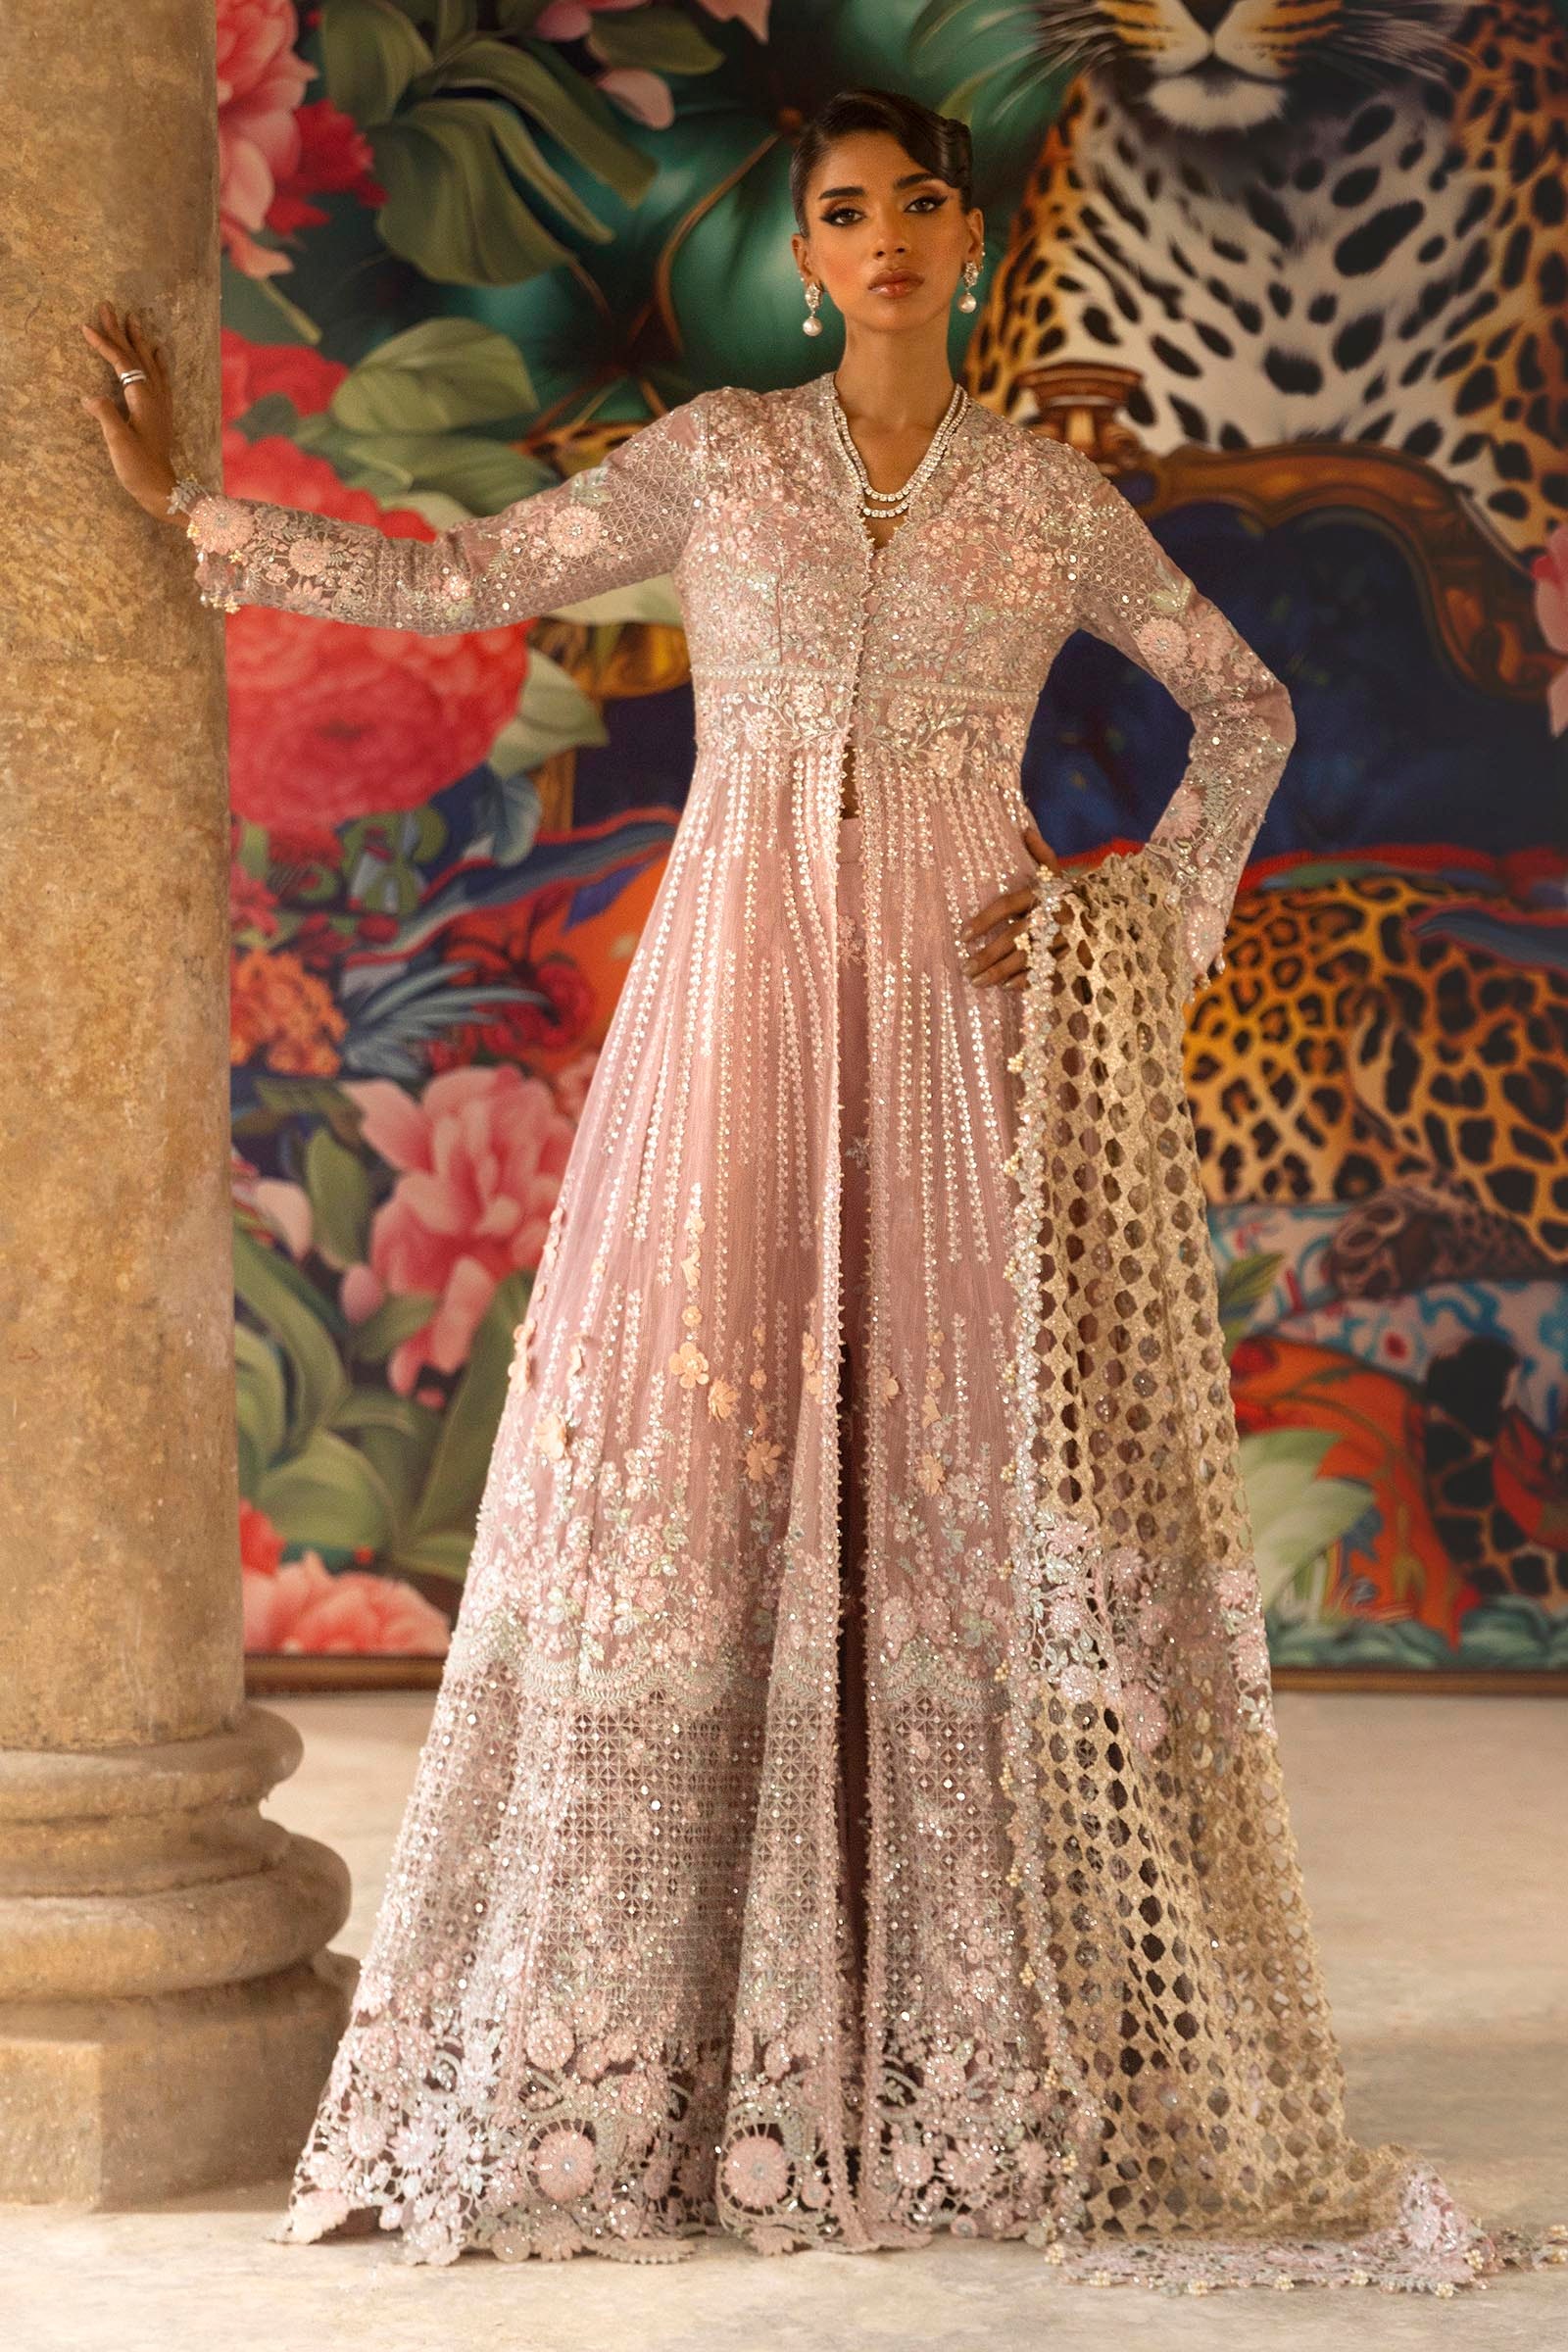
pink embroidered net long gown